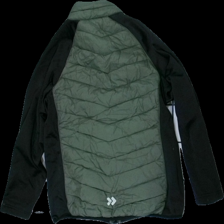
View: back
Type: Jacket
Category: Children
Brand: Lager 157
Colors: Green, Black
Material: padding: 100% polyester. shell: 68% nylon, 32% polyester
Cut: Regular
Size: 152
Season: All
Price range: <50
Recommended usage: Export